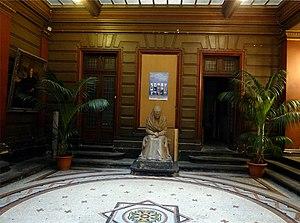
Vestibule de l' hôtel Pams, Perpignan, Pyrénées-Orientales, France. This building is en partie classé, en partie inscrit au titre des Monuments Historiques. It is indexed in the Base Mérimée, a database of architectural heritage maintained by the French Ministry of Culture,
L’ancien hôtel Pams est un hôtel particulier situé à Perpignan dans le département des Pyrénées-Orientales.